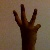
The image shows a hand gesture representing the number 6 in Indian Sign Language.